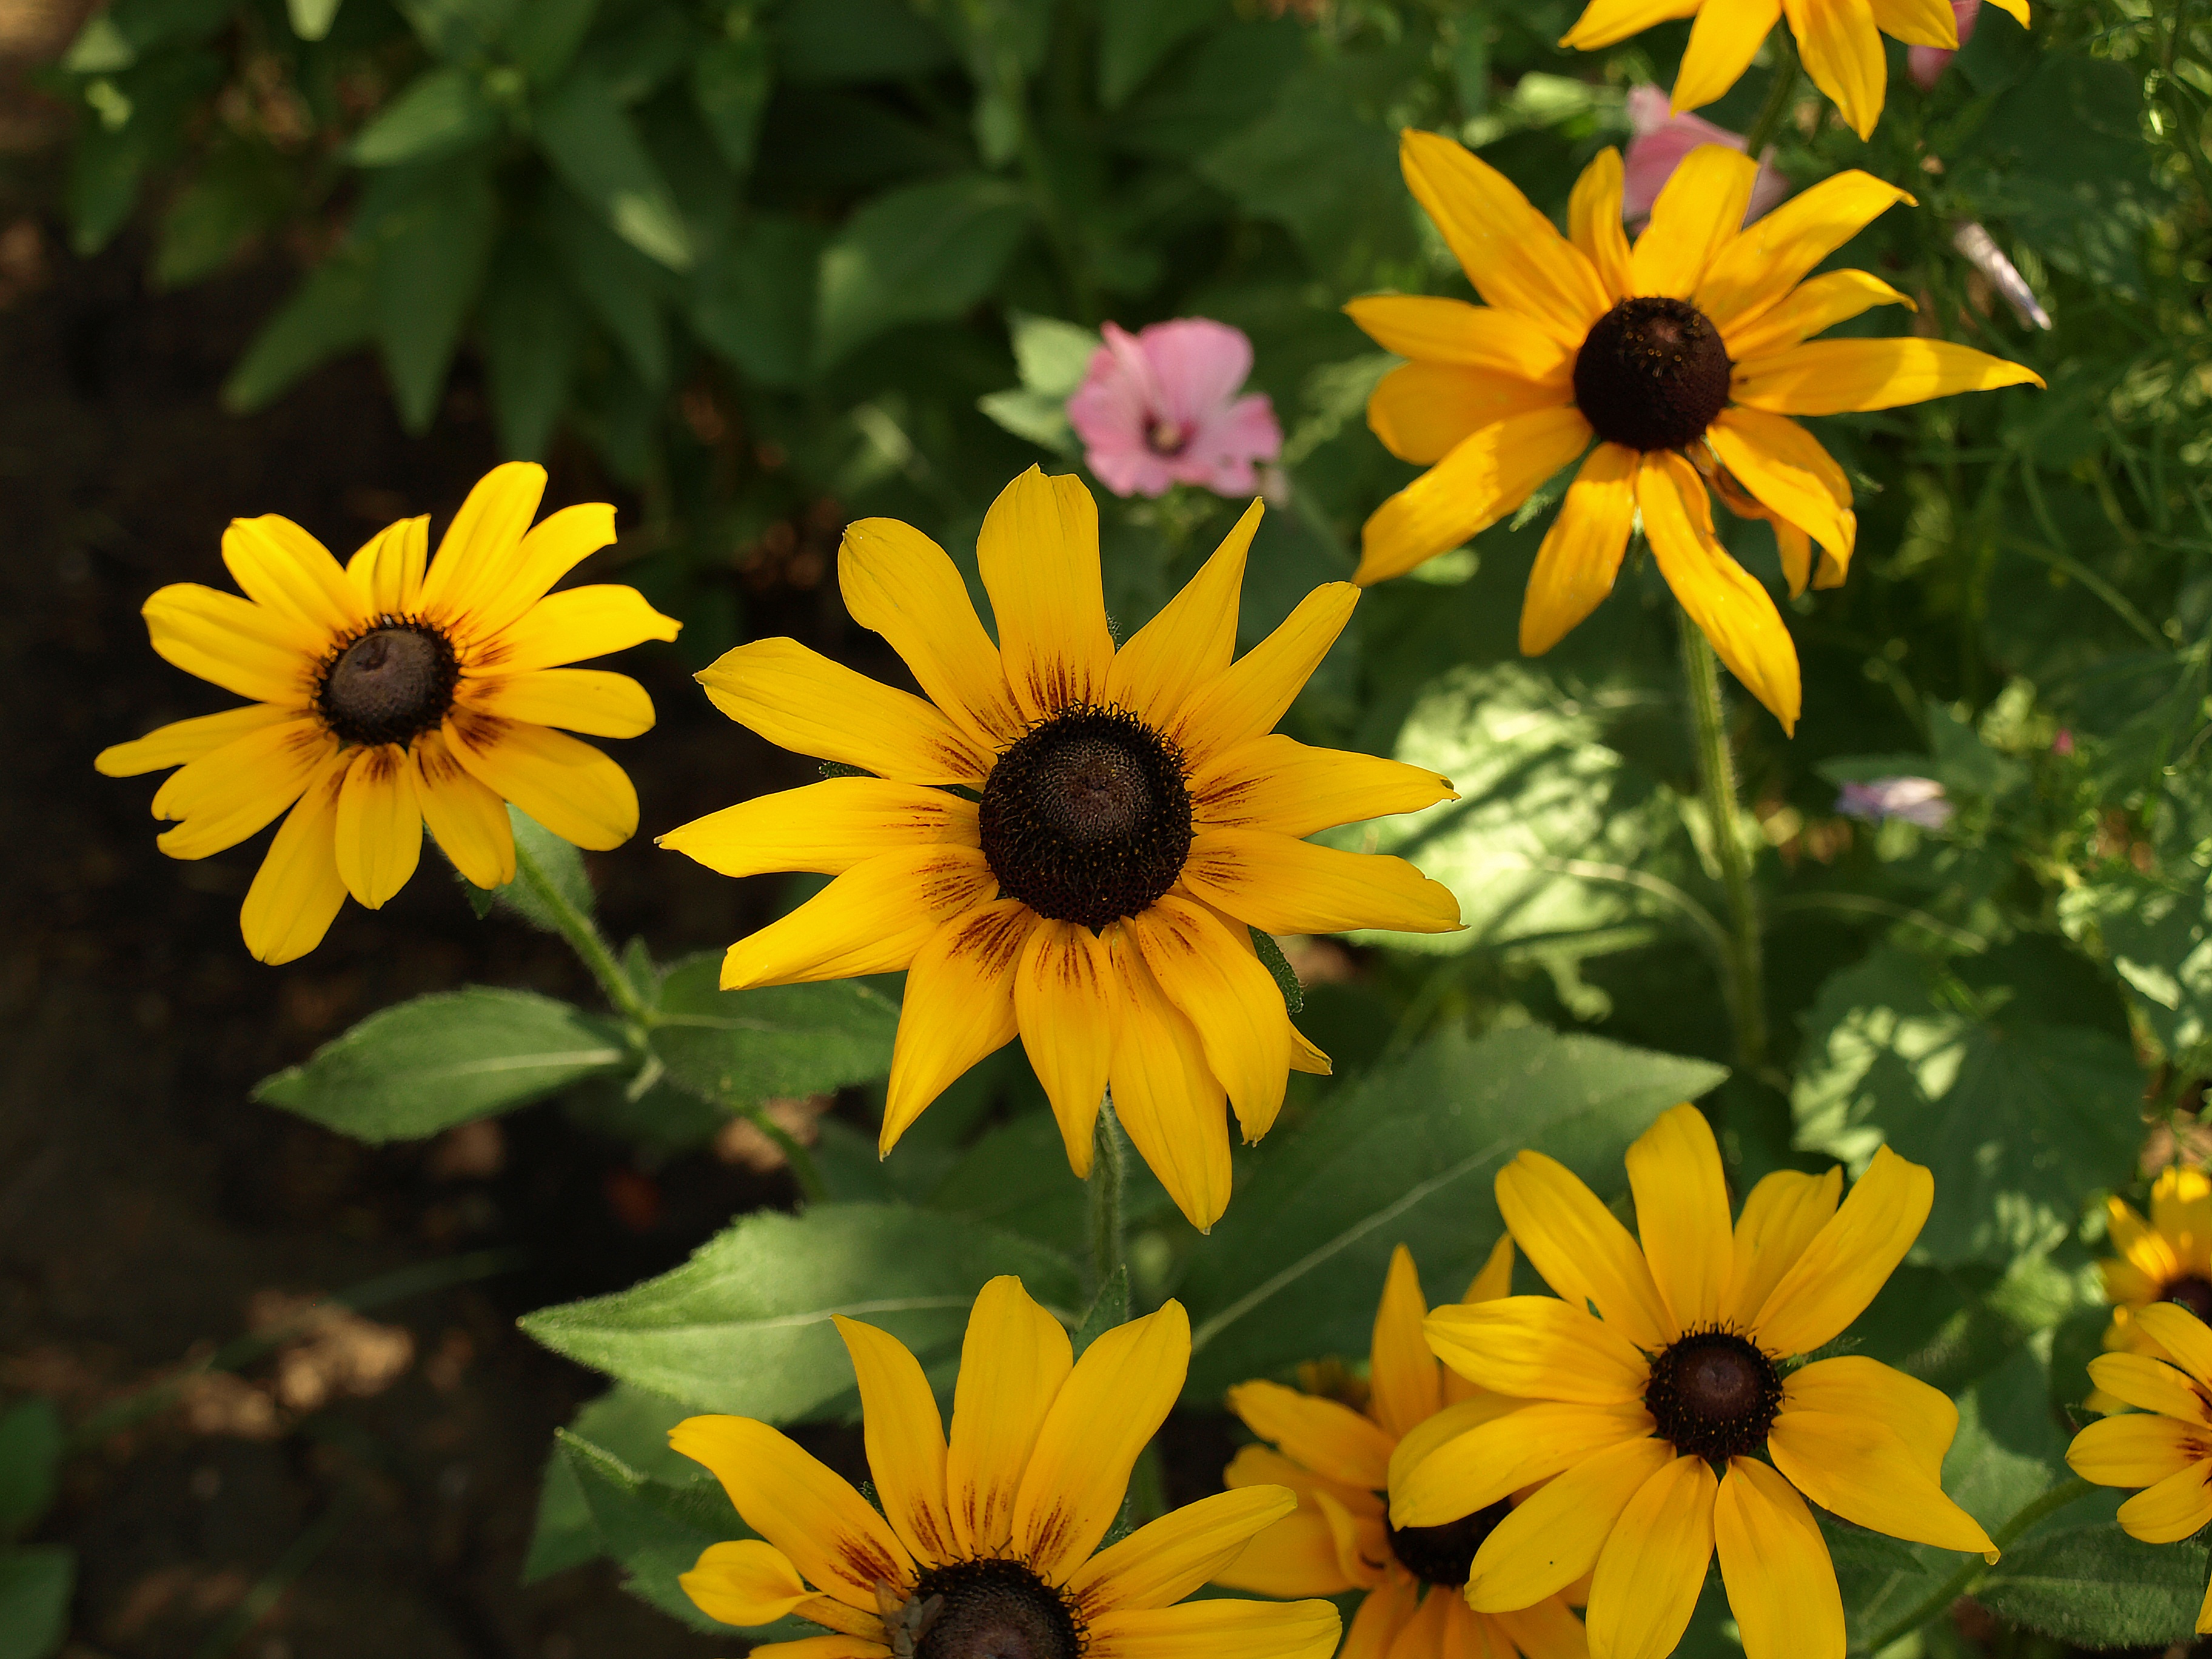
nature, plant, field, meadow, flower, petal, herb, autumn, botany, yellow, garden, flora, sunflower, wildflower, flowers, flowering, nectar, macro photography, flowering plant, a garden plant, the plot, daisy family, calendula, rudbekia bicolor, bicolor rudbeckia hirta, annual plant, land plant